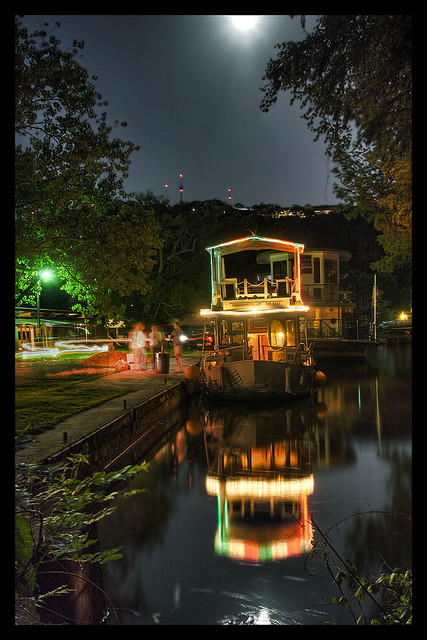
A boat is parked on a waterway and lit up for nighttime enjoyment.

A docked boat is lit up at night

A boat is parked near a curb on the waterway.

A small group of people standing outside a brightly lit boat.